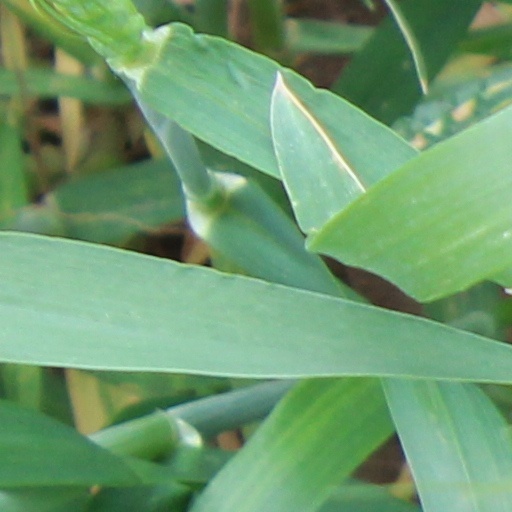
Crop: wheat